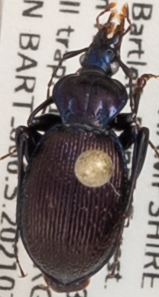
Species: Sphaeroderus canadensis canadensis
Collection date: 2021-07-14
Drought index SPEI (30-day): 0.47
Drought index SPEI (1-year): -1.13
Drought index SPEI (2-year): -0.8